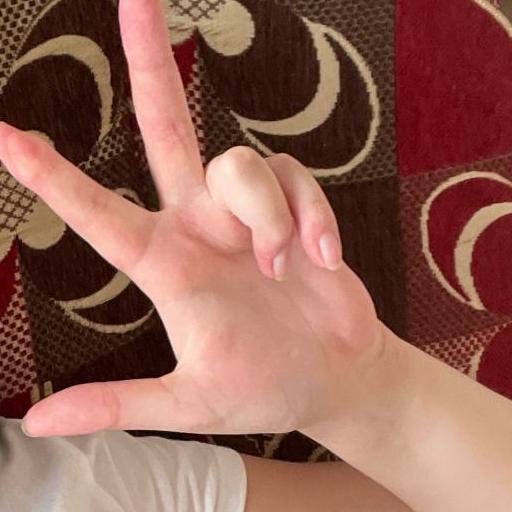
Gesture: three2